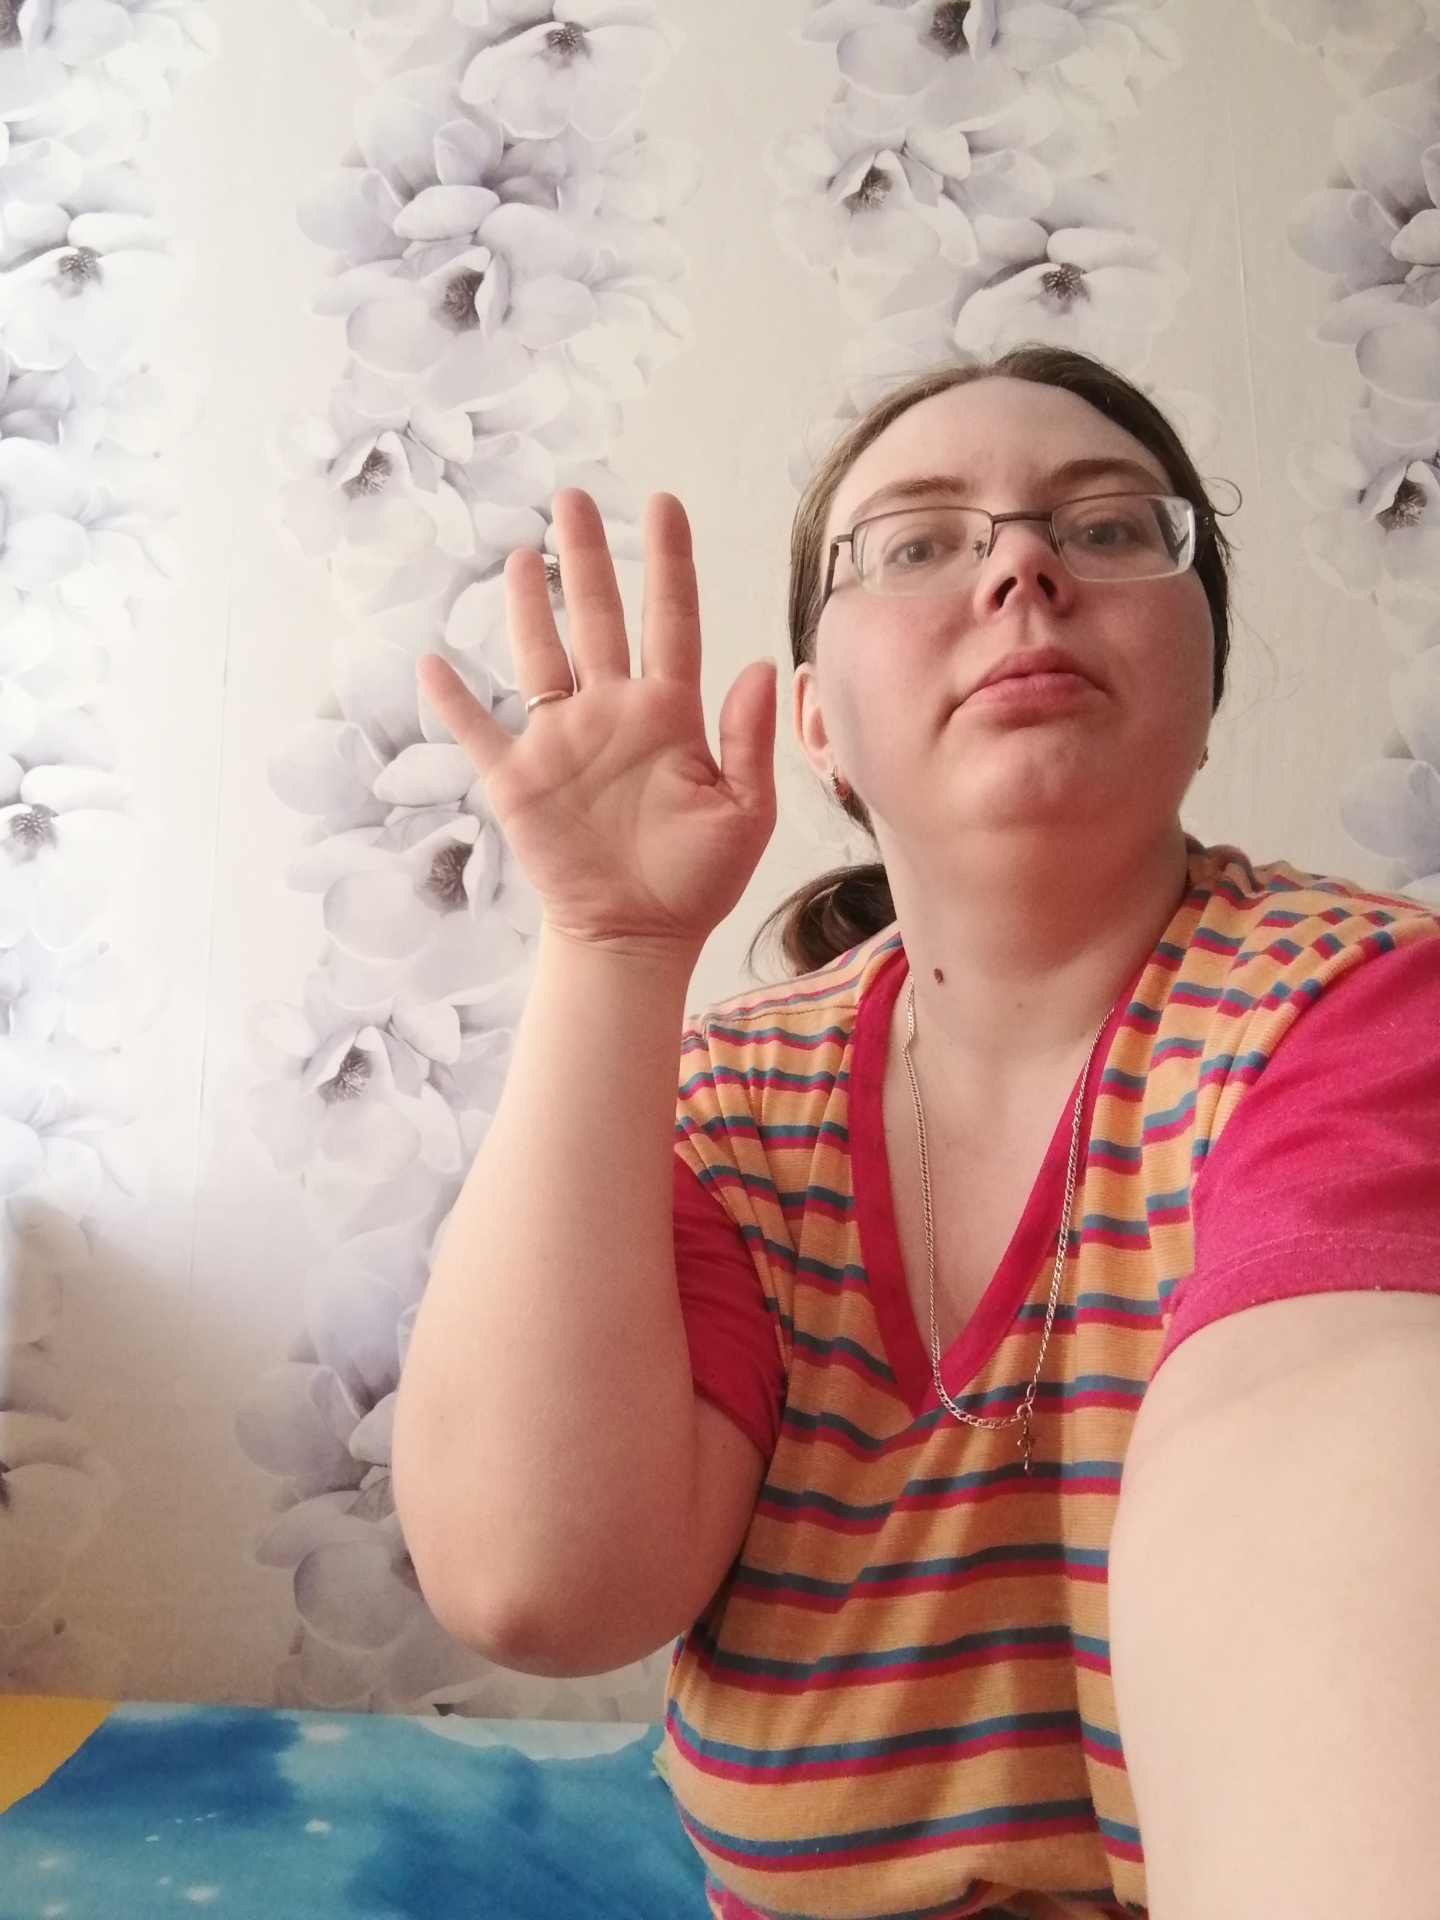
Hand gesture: palm